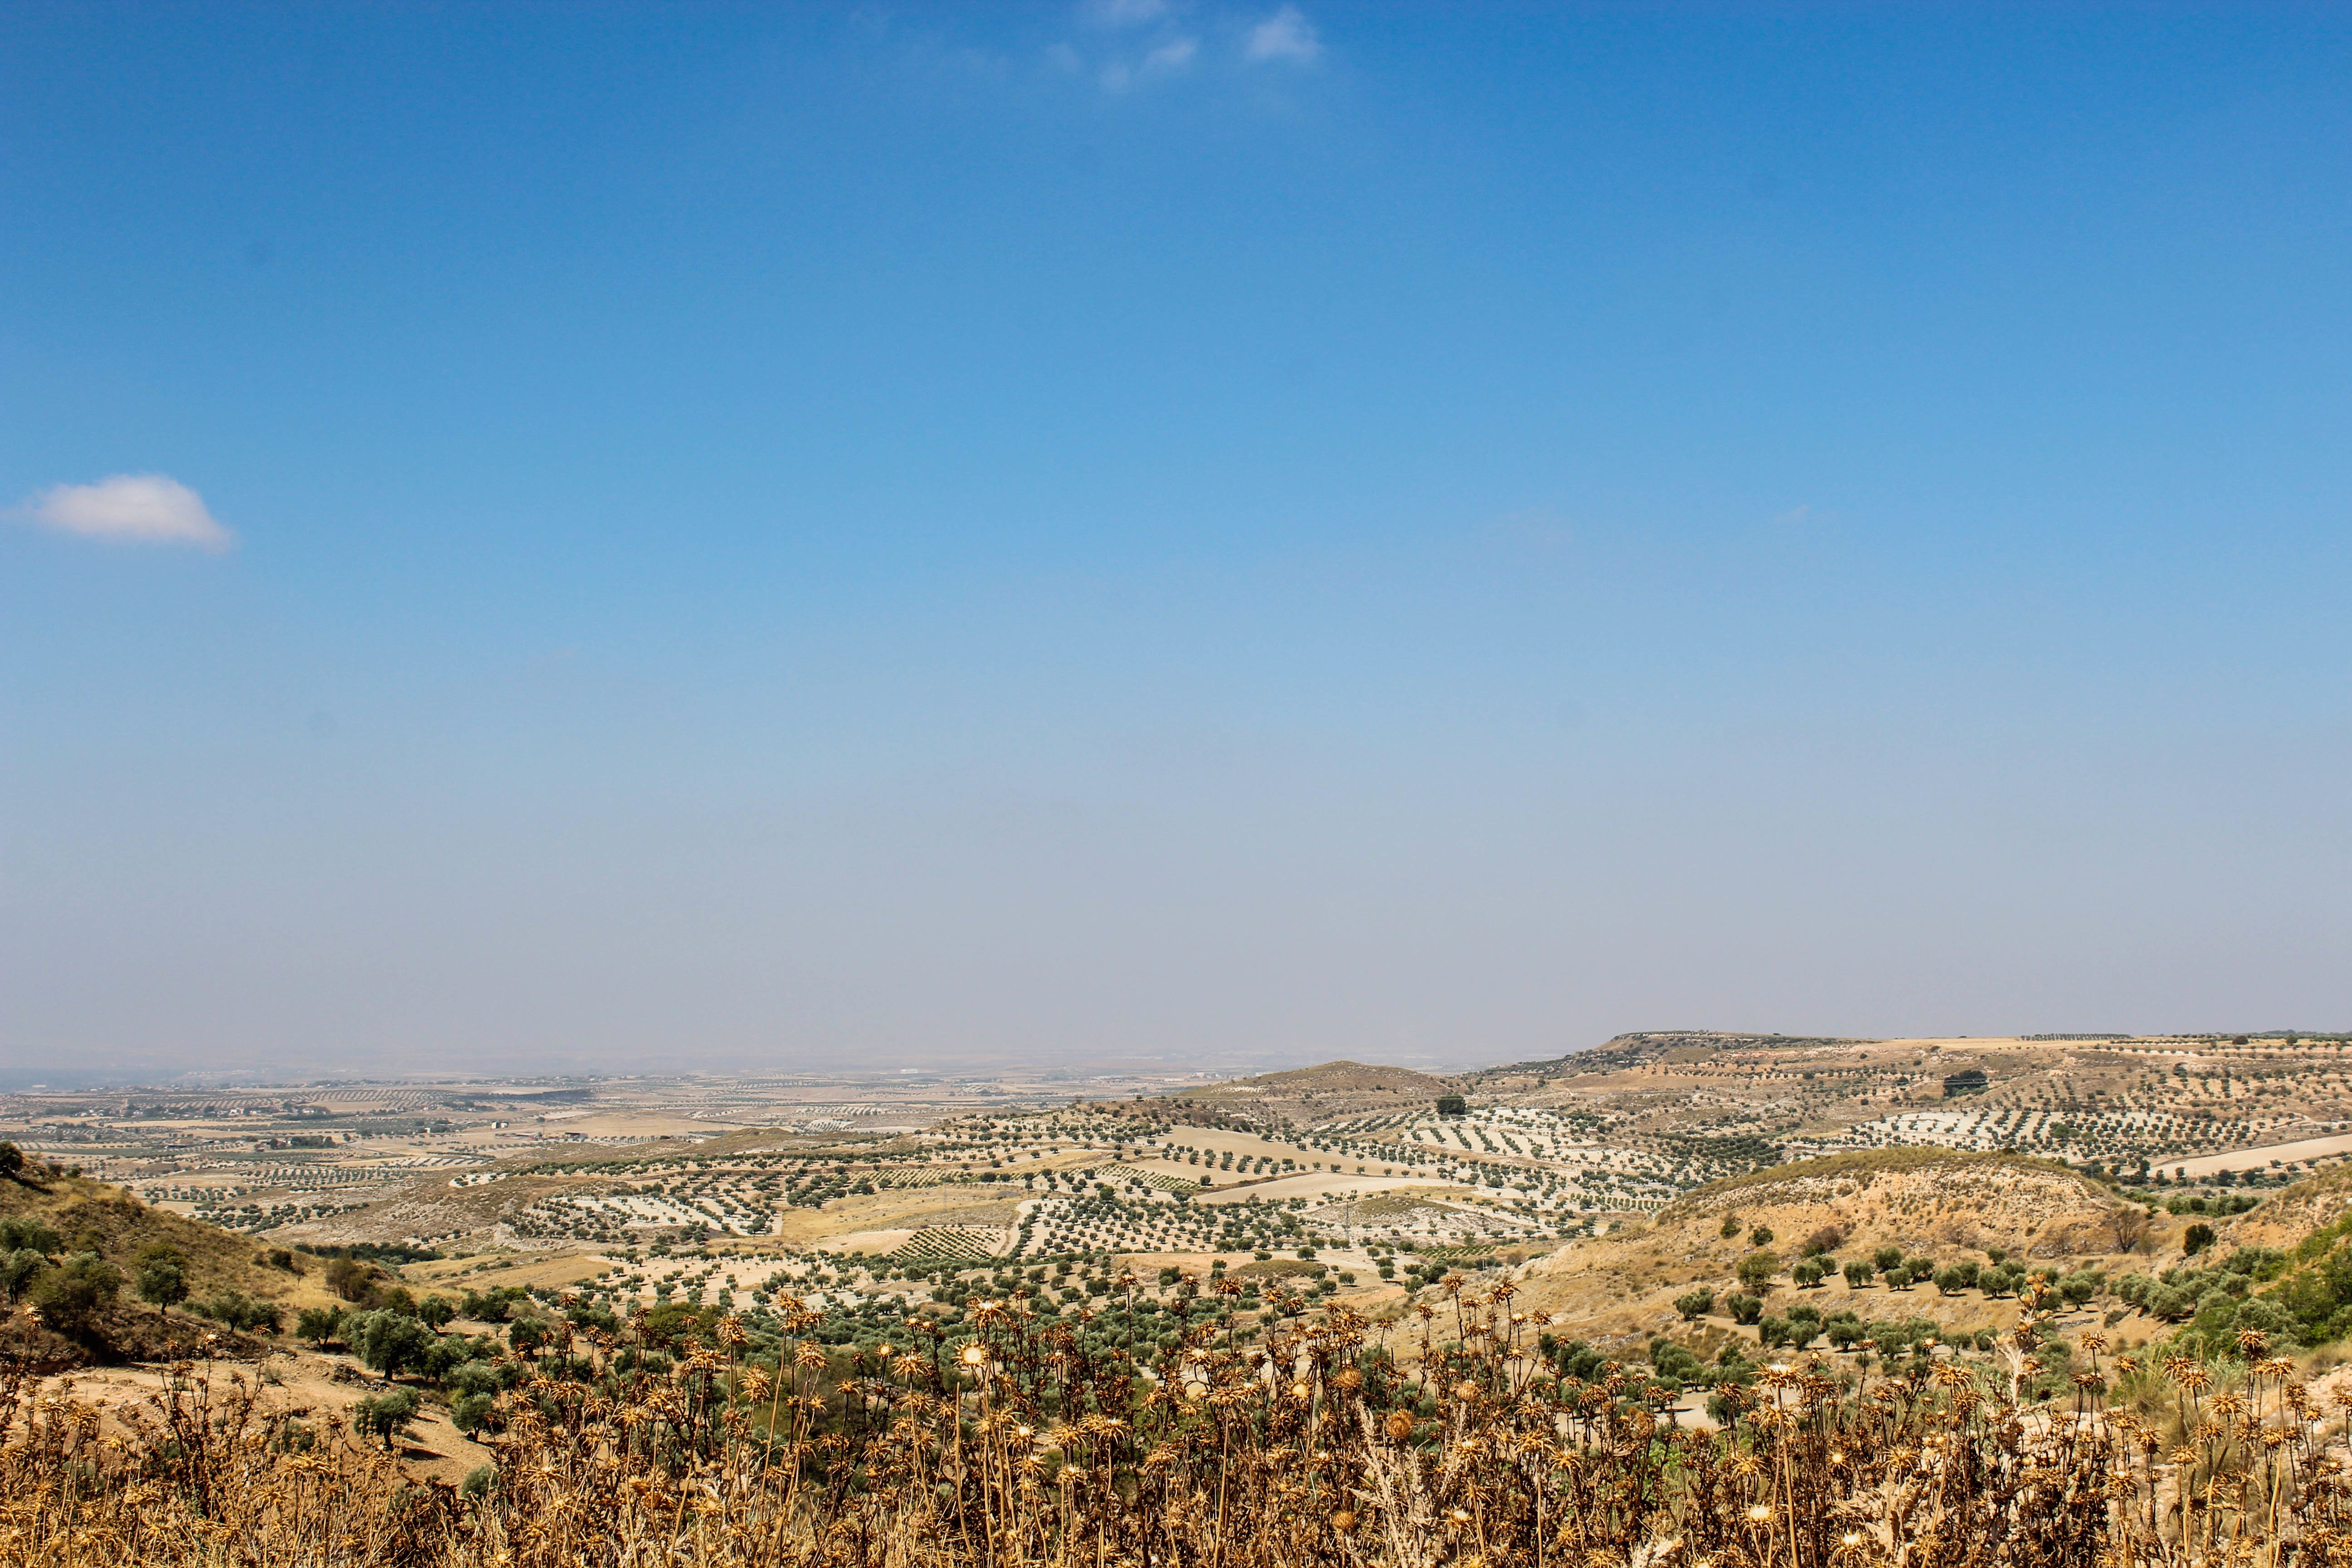
landscape, sea, horizon, sky, field, prairie, hill, desert, valley, panorama, agriculture, savanna, plain, grassland, badlands, plateau, ecosystem, steppe, rural area, natural environment, geographical feature